Sparrows (1926 film)

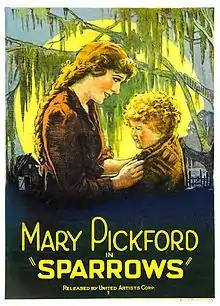
Theatrical release poster

Sparrows is a 1926 American silent drama film about a young woman who rescues a baby from kidnappers. The film, which was originally titled "Scraps", starred and was produced by Mary Pickford, who was the most powerful woman in Hollywood at the time.